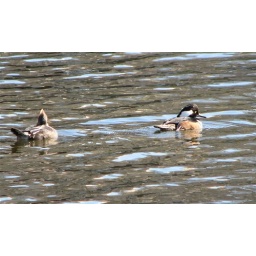
Male and female Hooded Merganser, seen on lake by the boat house.